Karl Weißbach

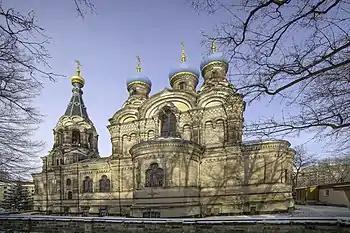
St. Simeon of the Wonderful Mountain Church; jointly designed with Harald Julius von Bosse

After graduating from secondary school, he completed an apprenticeship in the building trade, while attending the local Baugewerkschule (Building School). Following that, he spent some time working in the studios of Bernhard Krüger (1821-1881), the Court Architect. He completed his studies at the Dresden Academy of Fine Arts with Georg Hermann Nicolai. In 1863, he was awarded an academic travel grant, which he used to visit Italy and study Renaissance architecture. He was able to extend his stay there by participating in the preparation of "The Buildings of the Renaissance in Tuscany", a book by .